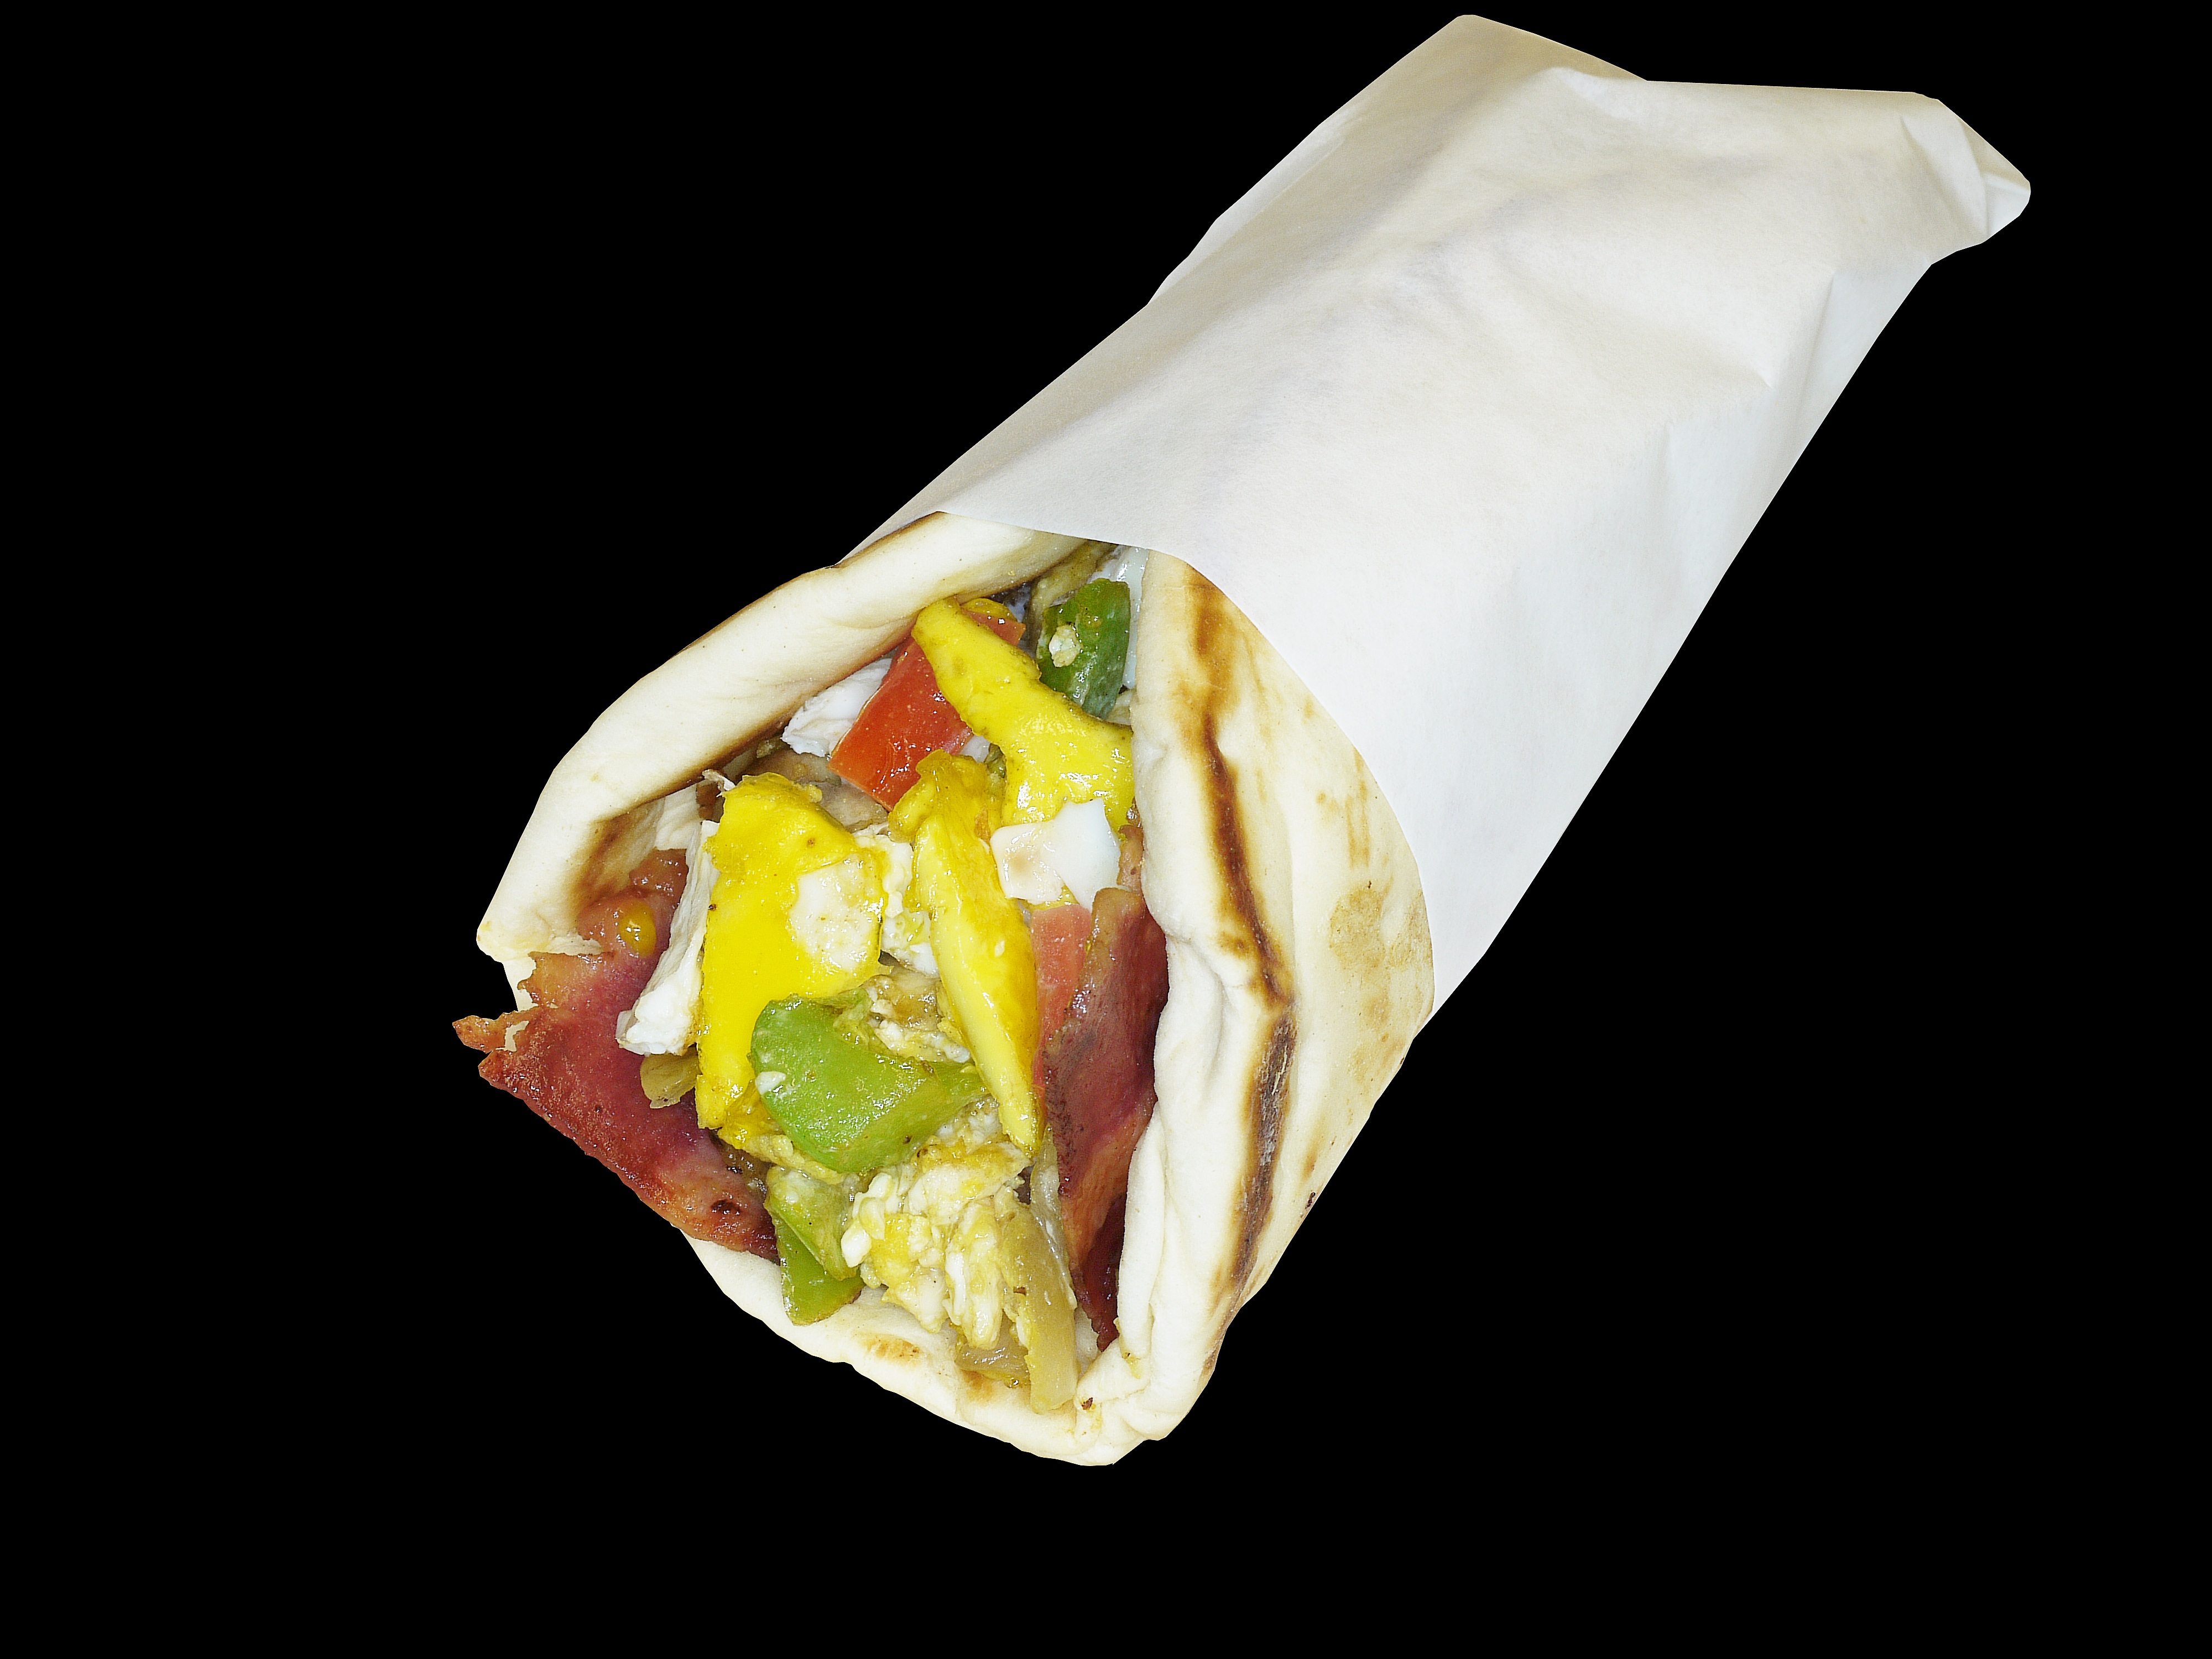
dish, meal, food, greek, produce, breakfast, dessert, cuisine, egg, bacon, omelet, junk food, sandwich wrap